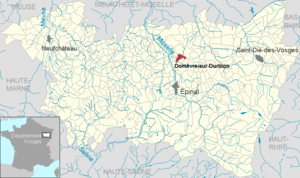
Domèvre-sur-Durbion dans le département des Vosges, Lorraine, France
Domèvre-sur-Durbion est une commune française située dans le département des Vosges, en région Grand Est.